Leiyang

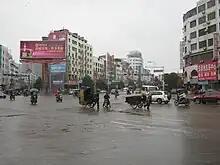
Leiyang in March 2012

Leiyang is the hometown of Cai Lun, the inventor of papermaking technology, one of the Four Great Inventions. It has more than 2,000 years of history as an ancient city named after the north of Lei River. Archaeological excavation proved that as early as the Neolithic Age, people have lived in the territory of Leiyang.